Broderick Crawford

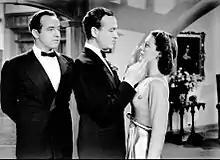
Crawford, David Niven and Loretta Young in "Eternally Yours" (1939)

Crawford signed a contract with Paramount. He appeared in some "B" films: "Ambush" (1939), "Sudden Money" (1939) and "Undercover Doctor" (1939). He had a good role in the prestigious "Beau Geste" with Gary Cooper, Ray Milland, Robert Preston, Brian Donlevy and Susan Hayward and directed by William A. Wellman.